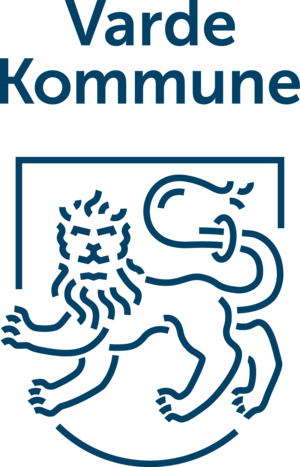
Varde Kommune
Kommunevåben
Varde Kommunes våben
Varde Kommune er en kommune i Region Syddanmark efter Kommunalreformen i 2007. Det er landets arealmæssigt femtestørste kommune med et areal på 1240 km².